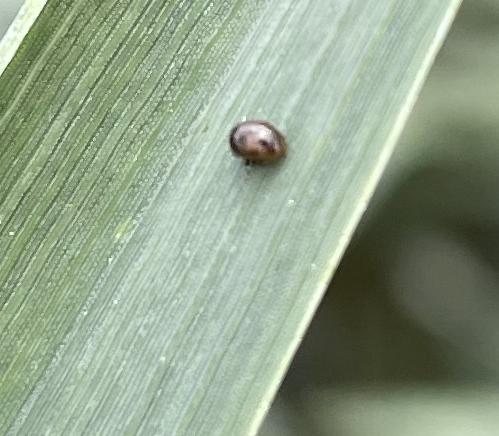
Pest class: cereal_leaf_beetle